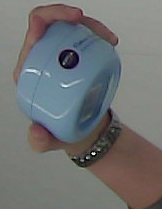
Product: nivea_baby